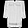
Label: Shirt